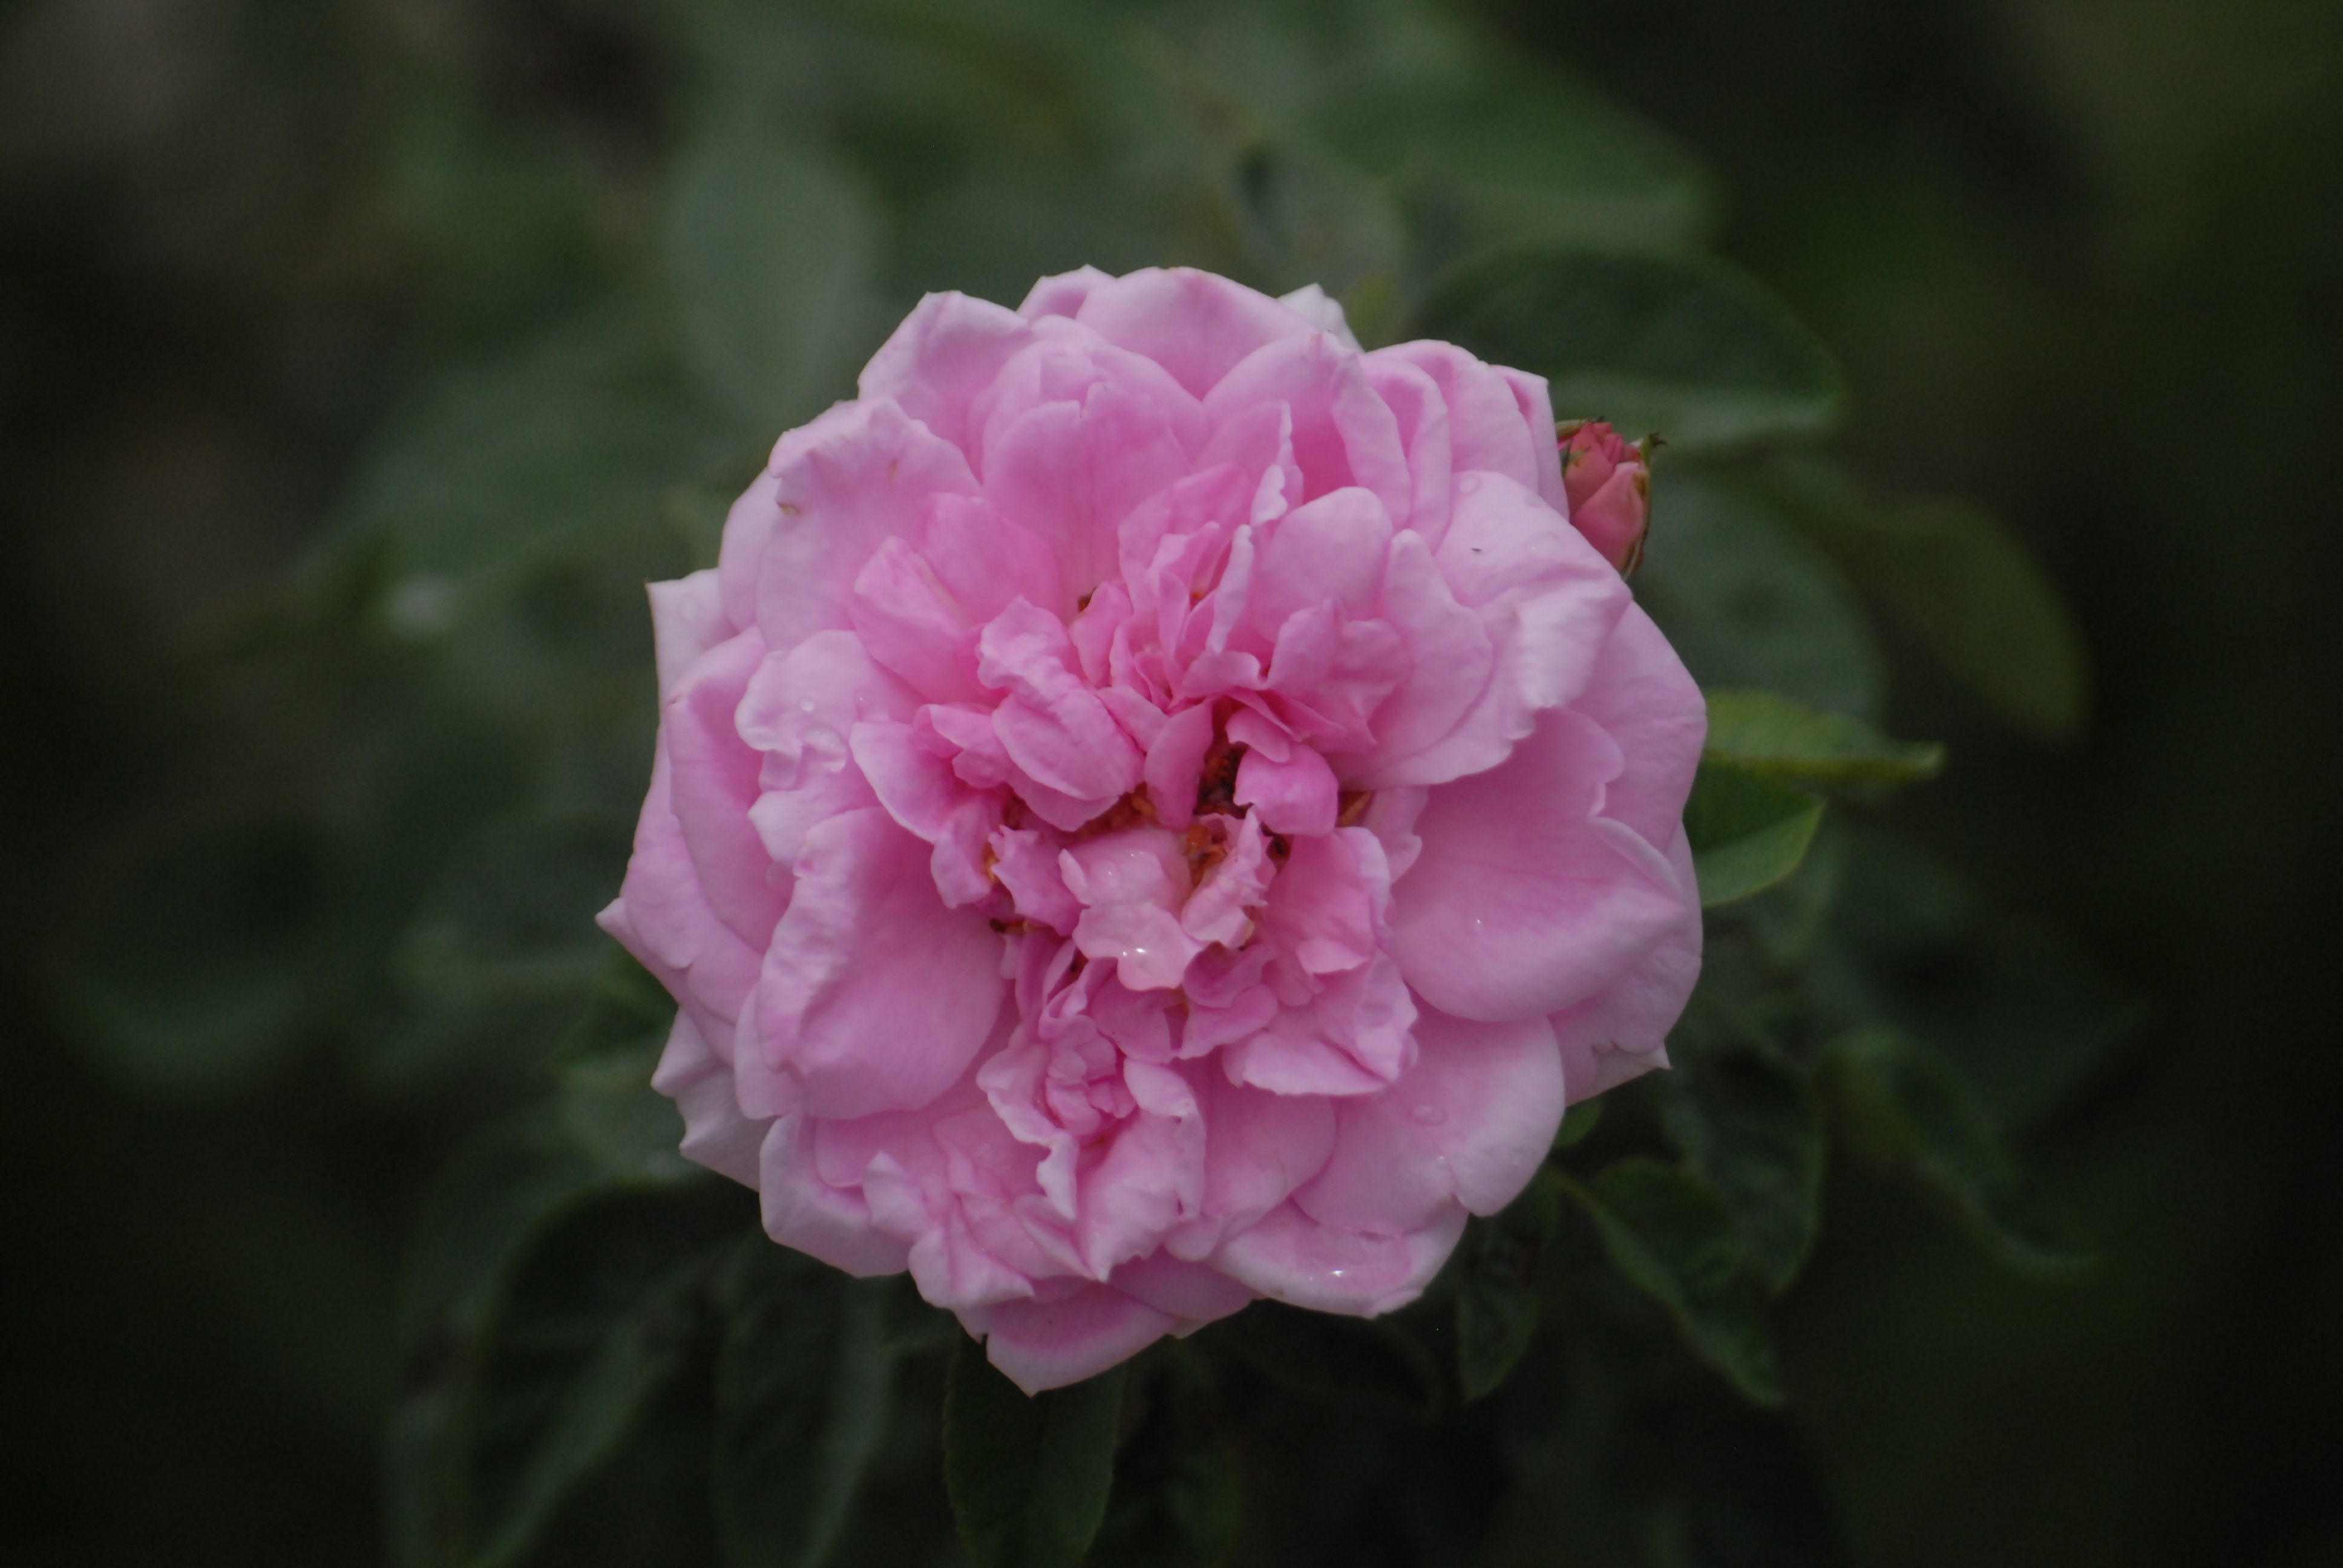
blossom, plant, flower, petal, rose, pink, flora, background, pink rose, peony, floribunda, macro photography, green leaf, flowering plant, garden roses, rose family, land plant, rosa centifolia